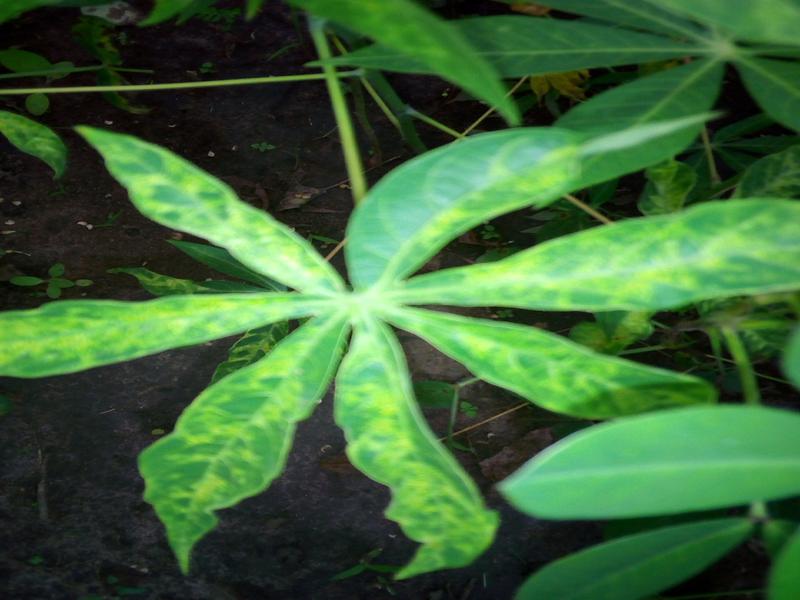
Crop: cassava
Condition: mosaic_disease